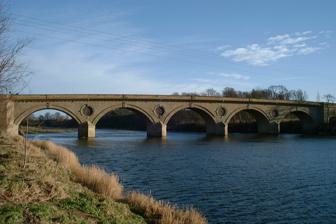
Building: Coldstream Bridge
Country: United Kingdom
Year built: 1766
Bridge in Scottish Borders, Scotland Coldstream Bridge The bridge over the River Tweed at Coldstream Coordinates 55°39′14″N 2°14′31″W / 55.654°N 2.242°W / 55.654; -2.242 Carries Road traffic Crosses River Tweed Locale Northumberland, England/ Scottish Borders, Scotland Heritage status Category A/Grade II* listed Characteristics Material Sandstone blocks History Architect John Smeaton Engineering design by Robert Reid Construction start 1763 Construction end 1766 Construction cost £6,000 Statistics Daily traffic Single carriageway Toll No Location Coldstream Bridge , linking Coldstream , Scottish Borders with Cornhill-on-Tweed , Northumberland , is an 18th-century Category A/Grade II* listed bridge between England and Scotland , across the River Tweed . The bridge carries the A697 road across the Tweed. The bridge is one of three bridges spanning the River Tweed section of the Anglo-Scottish border (the others being the Union Chain Bridge and the Ladykirk and Norham Bridge ), and the oldest of the three. History The architect for the bridge was John Smeaton (responsible for the third Eddystone Lighthouse ), working for the Tweed Bridges Trust . Construction lasted from July 1763 to 28 October 1766, when it opened to traffic. The cost of the bridge was £ 6,000, with government grants available for the project and the shortfall covered by a mixture of local subscription and loans from Edinburgh 's banks, which were to be paid back by the tolling system. There was controversy when the project's resident engineer , Robert Reid of Haddington, used some of the funds to build accommodation for himself, but the trustees were assuaged when Smeaton argued that the house would actually help support the bridge. It seems that Smeaton was sympathetic to Reid, believing him to be underpaid for his work. The bridge underwent subsequent work, including the 1784 construction of a downstream weir as an anti- erosion measure, concrete reinforcement of the foundations in 1922, alterations in 1928, and major work in 1960–1961 to strengthen the bridge and widen the road. A plaque on the bridge commemorates the 1787 visit of the poet Robert Burns to the Coldstream. Of historical note is the toll house on the Scottish side of the bridge, which became infamous for the runaway marriages that took place there, as at Gretna Green , hence its name, the 'Wedding House' or 'Marriage House'. It ceased to be a toll bridge in 1826. Listed building The Coldstream Bridge 'that part in England' ( Northumberland ) was Grade II* listed in 1952, being described in the English Heritage listing as "an ambitious, well-proportioned, and carefully-detailed C18 bridge design." The Coldstream Bridge '(that part in Scotland) over the Tweed' ( Scottish Borders ) was Category A listed in 1971, being described in the Historic Scotland listing as "A very fine example of an 18th century bridge design by pre-eminent civil engineer John Smeaton, his first example of a bridge executed in fine dressed sandstone with classical detailing and forming a prominent structure in the landscape of the border between Scotland and England." Structure The bridge is made of "squared and tooled sandstone blocks with ashlar dressings". A circular oculus in the spandrel above each pier is filled in with whinstone rubble. The five main arches each have an arch band and a triple keystone ; the arches grow larger and higher towards the bridge's centre. There is a smaller semicircular flood arch at either end, with pendent keystones. A weir named the Cauld immediately downstream of the bridge has protected it from erosion since 1785. Gallery Plaque listing builders, engineers, and building works Robert Burns plaque Round buttress on Scottish side Cantilevered footpaths, seen from English side The bridge house controversially built for resident engineer Robert Reid, later used as Marriage House and as Toll House See also List of places in the Scottish Borders List of places in Scotland References